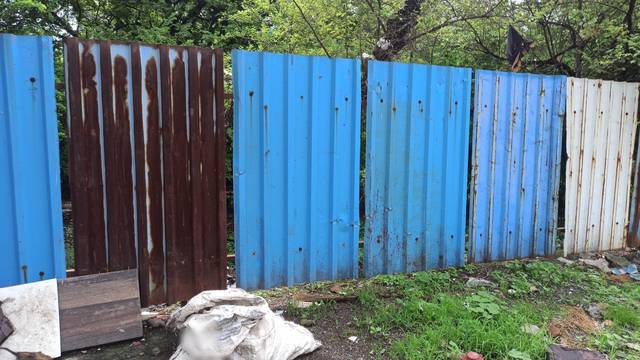
Region: India
Coordinates: 19.259, 72.853